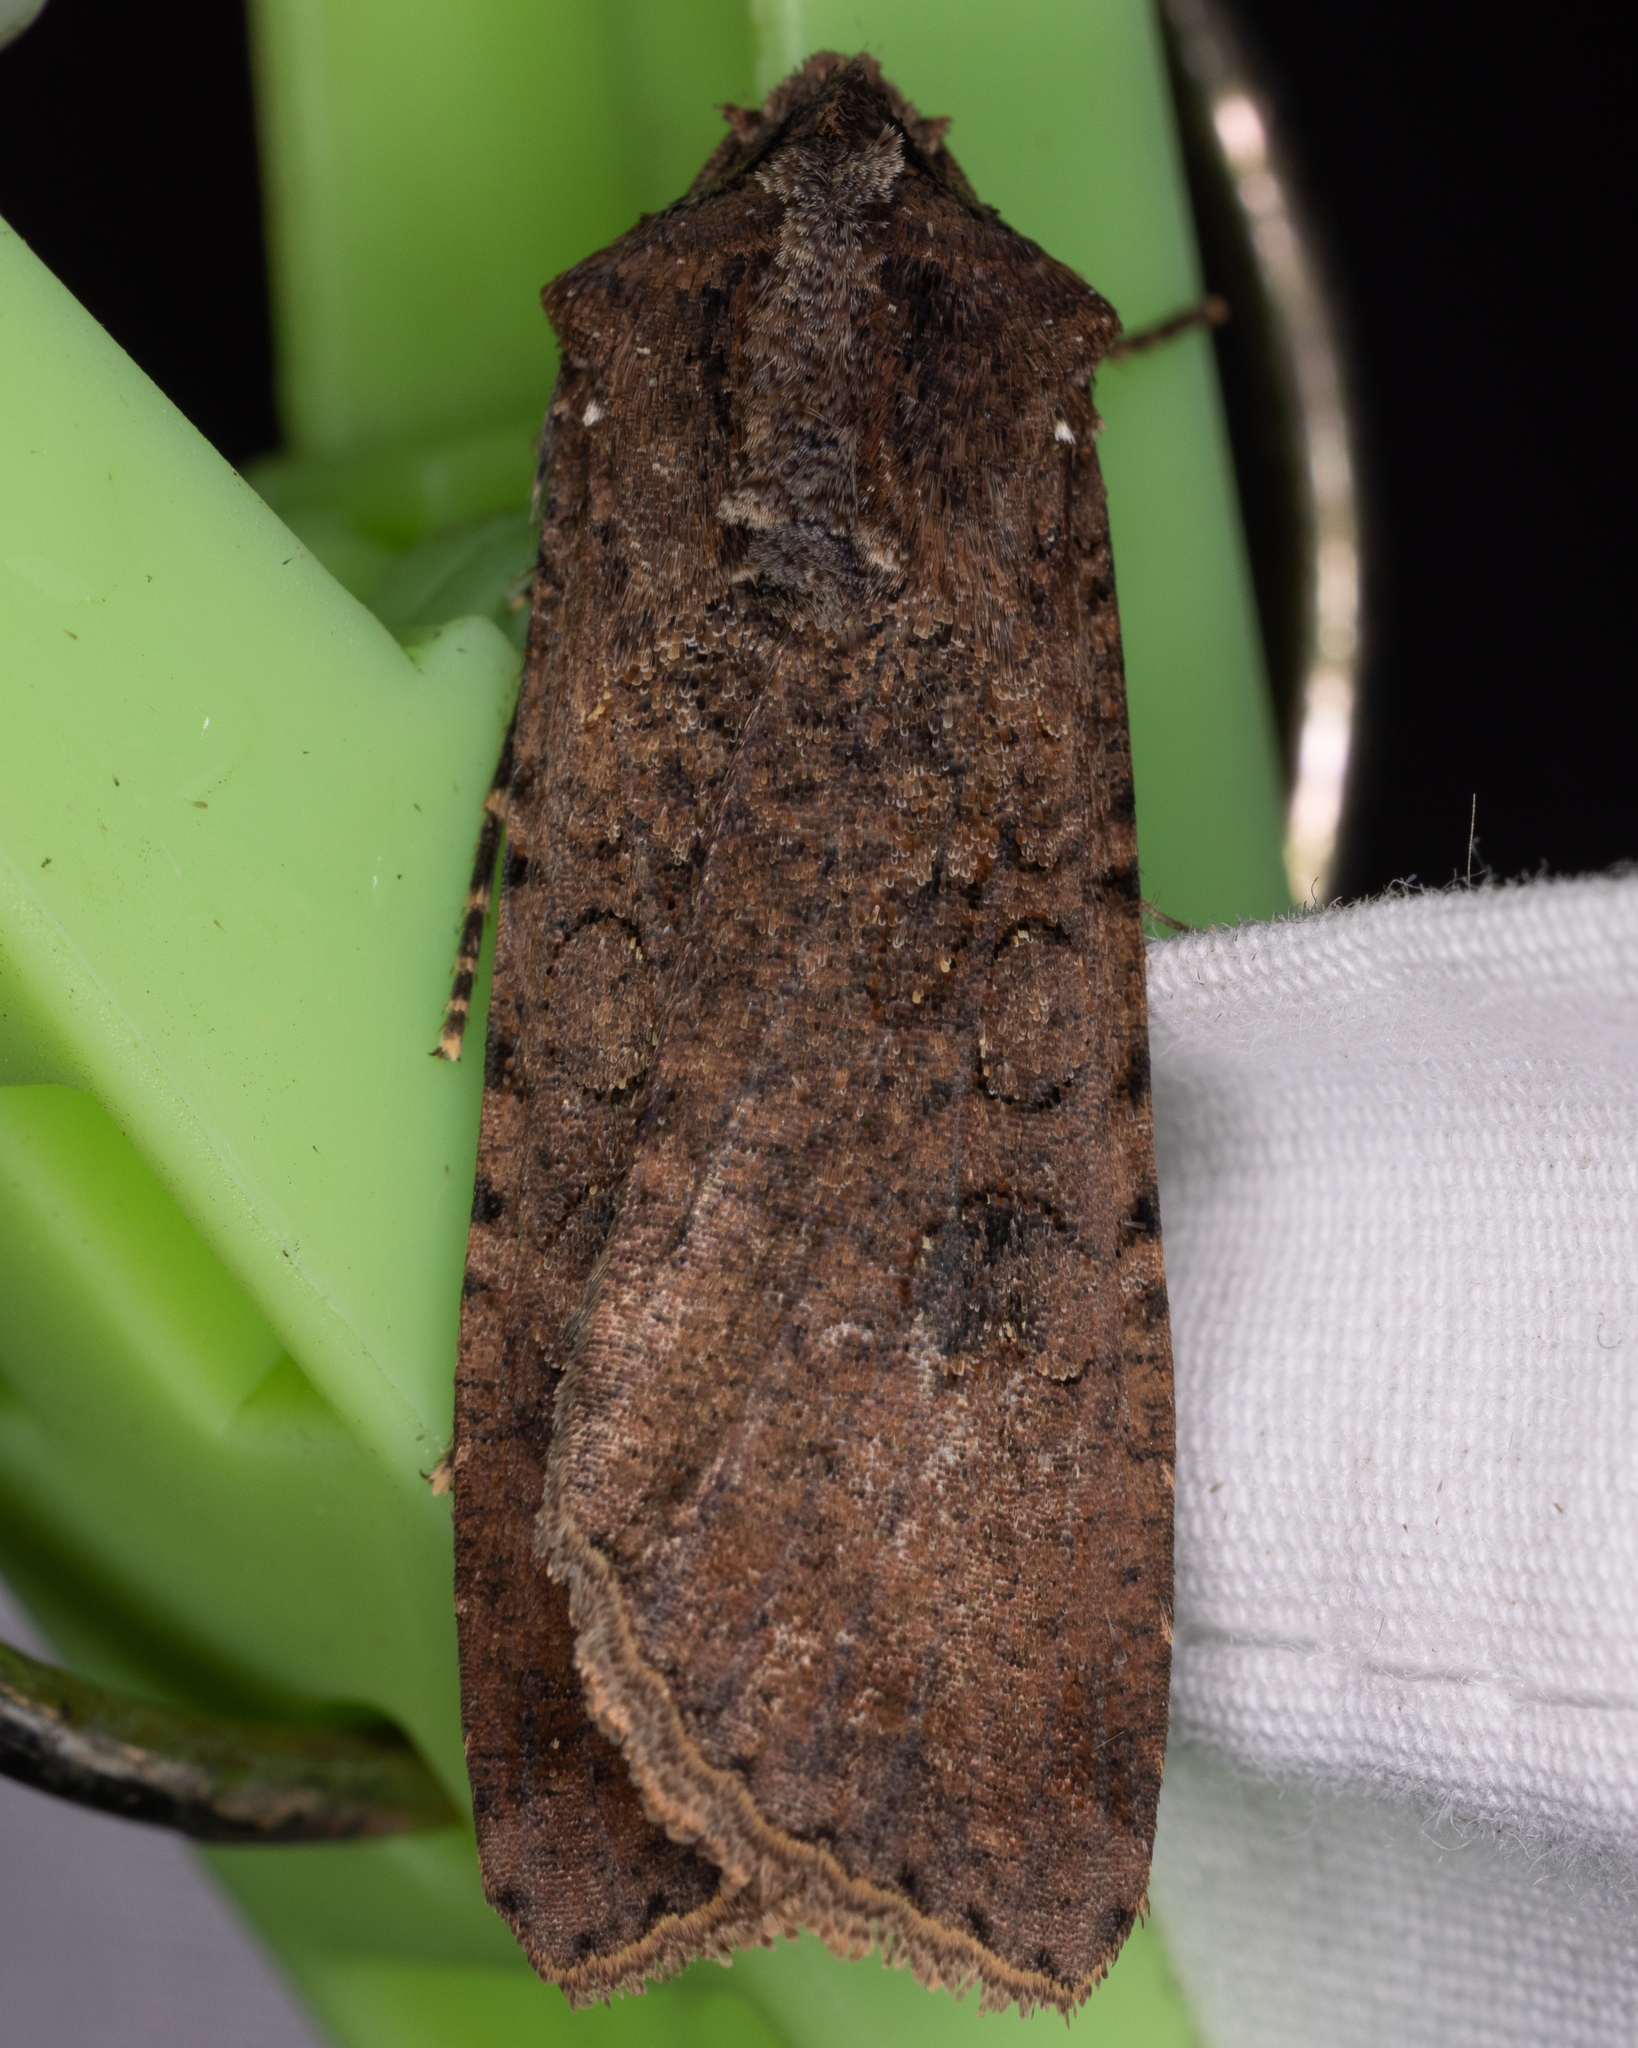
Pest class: cutworms